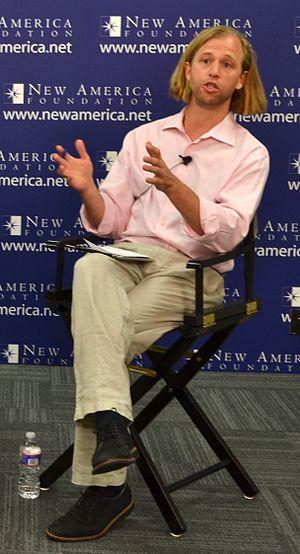
Justin Wolfers, né le 11 décembre 1972, est un économiste australien. Il est professeur à l'Université du Michigan.